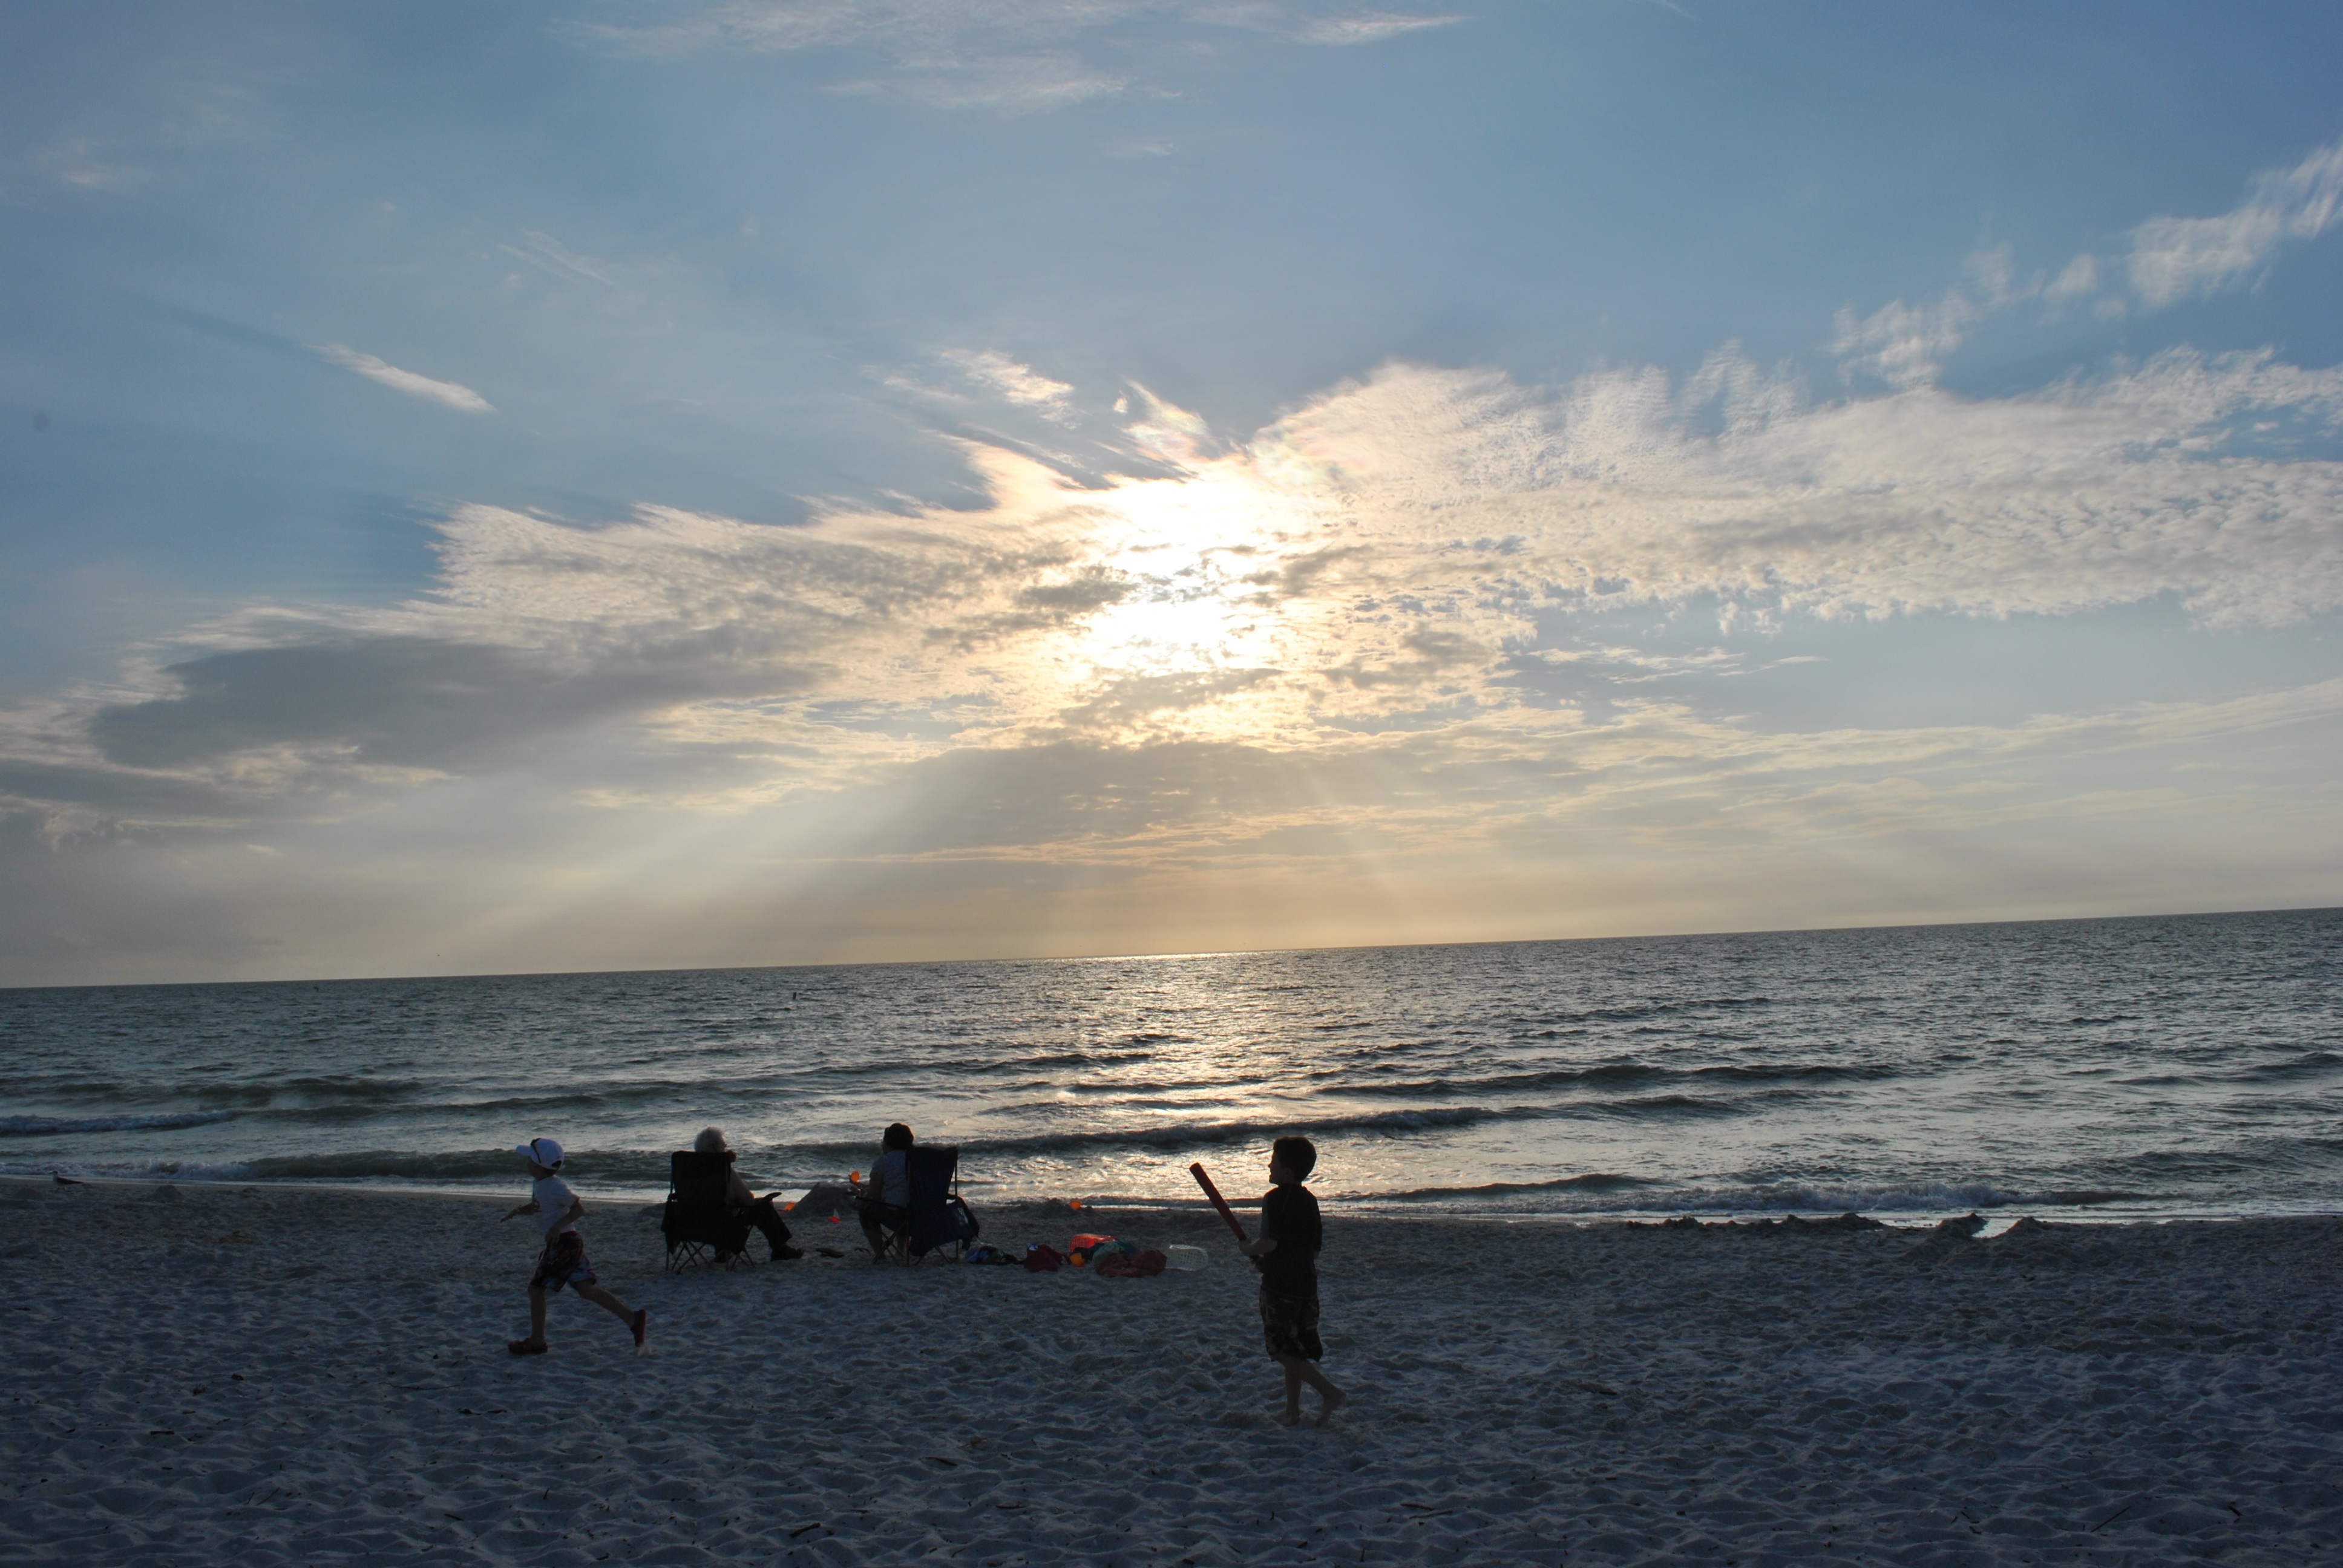
beach, sea, coast, sand, ocean, horizon, cloud, sky, sun, sunrise, sunset, sunlight, morning, shore, wave, dawn, dusk, evening, bay, body of water, cape, wind wave